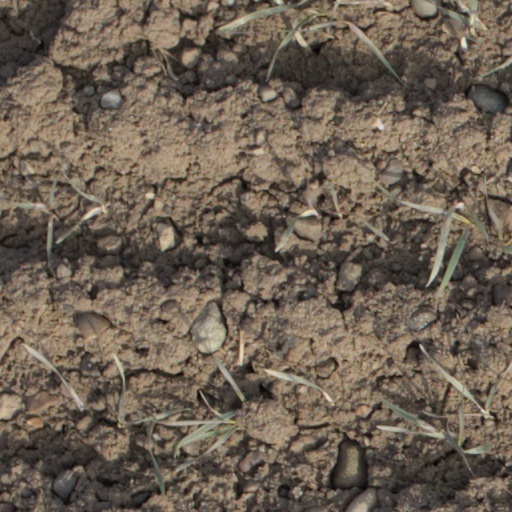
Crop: wheat